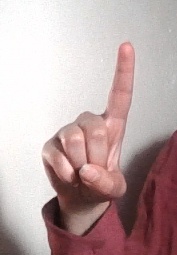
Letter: bb